La Pesga

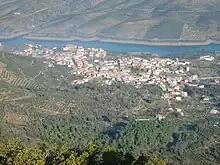
View of La Pesga

La Pesga is a municipality located in Trasierra/Tierras de Granadilla, province of Cáceres, Extremadura, Spain. According to the 2023 census, the municipality has a population of 977, down from 1162 inhabitants as of the 2005 census (INE).